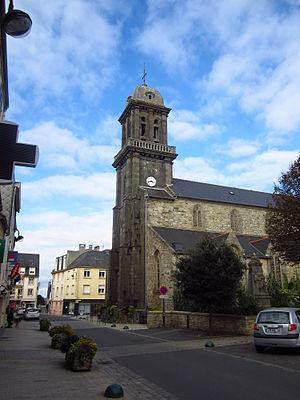
Église Saint-Pierre à Crozon, Finistère
La liste des églises du Finistère recense de la manière la plus complète possible les églises, cathédrales et basiliques situées dans le département français du Finistère.
Crozon est une commune française du département du Finistère, en région Bretagne. Crozon comprenait 7 477 habitants au recensement de 2017.